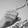
ASL letter: G